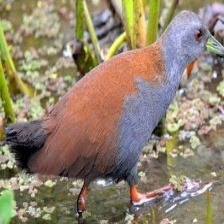
Species: BLACK TAIL CRAKE
Scientific name: AMAURORNIS BICOLOR